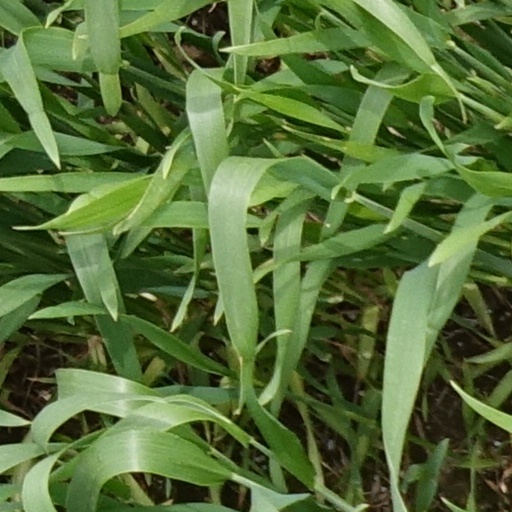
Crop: wheat